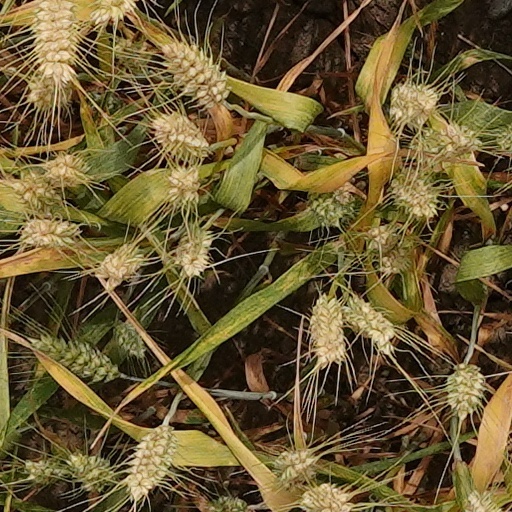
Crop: wheat